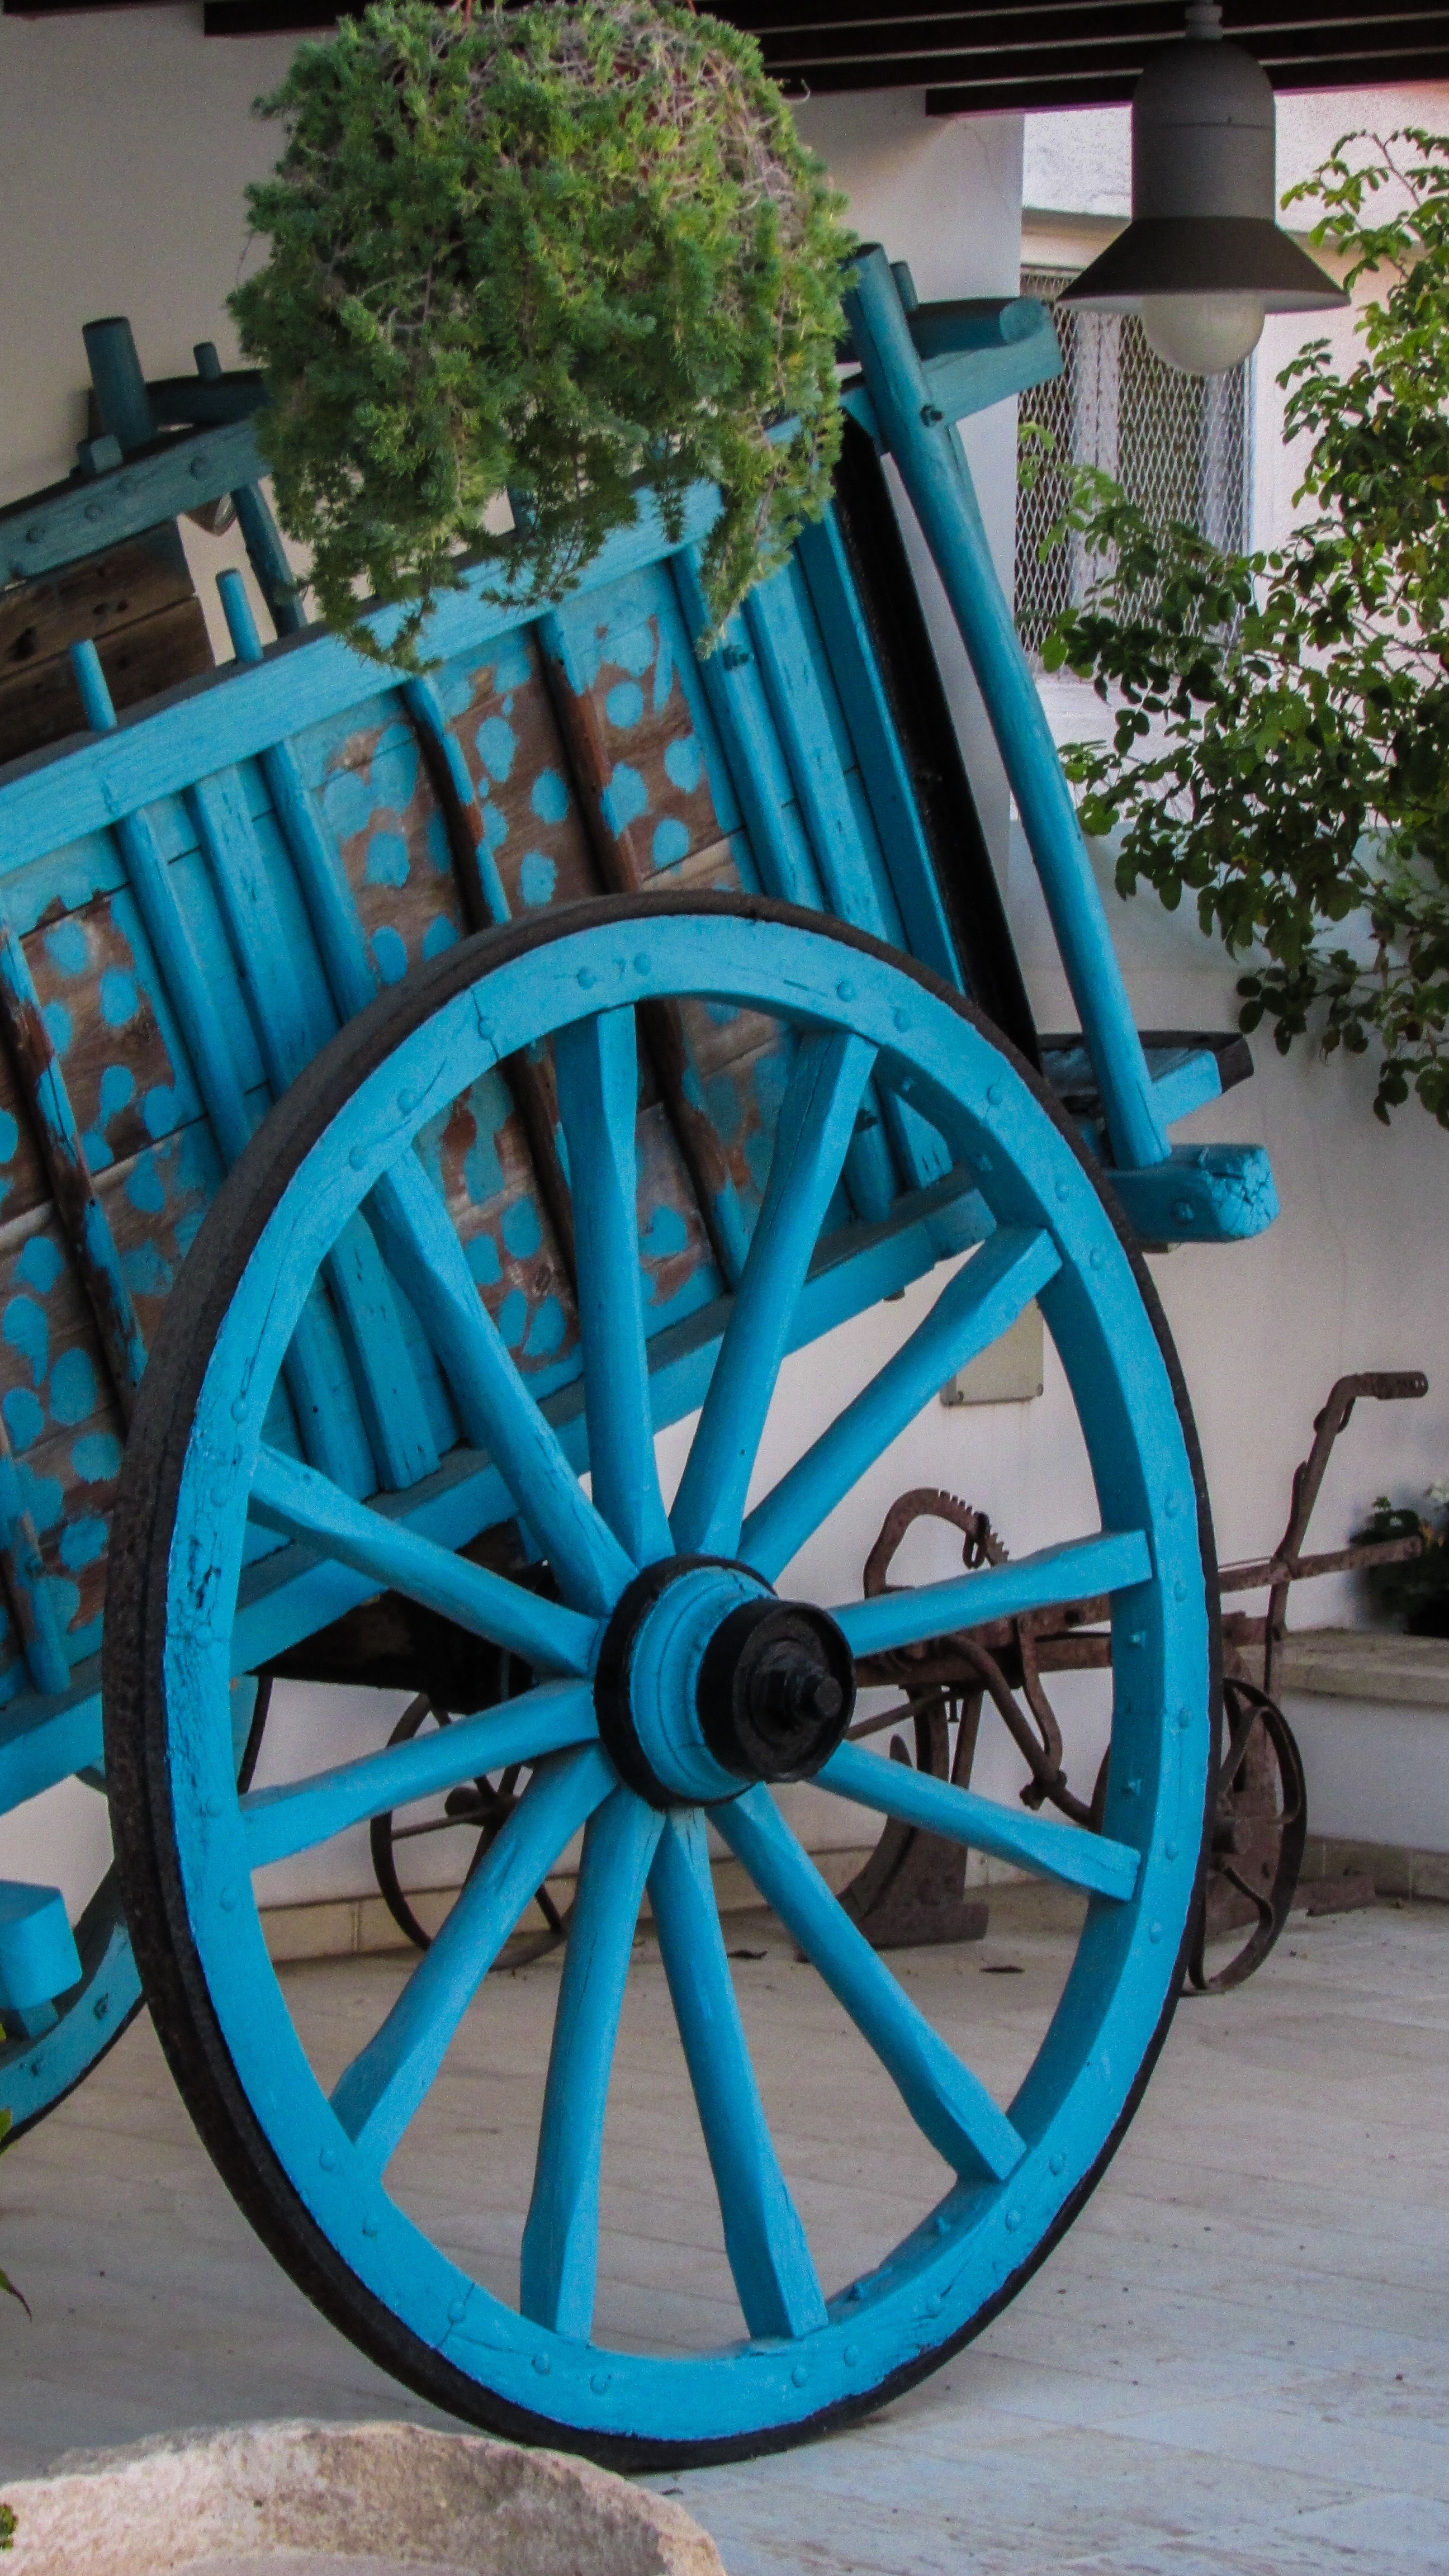
wheel, wagon, cart, transportation, vehicle, blue, old house, wooden, carriage, yard, traditional, cyprus, paralimni, man made object